Haya people

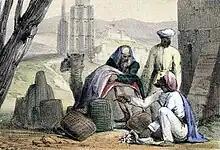
1845 print showing cowry shells being used as currency by an Arab trader

By the mid-19th century the Haya were linked into Arab, Swahili, Nyamwezi, and Sumbwa trade networks. It is unclear when the first Arabs arrived in Buhaya but records indicate the first Arab to visit Buganda was Ahmed bin Ibrahim in 1841, who later visited Karagwe Kingdom and built a residence at Kafuro a few miles east from the kingdom's capital, Bweranyange. By and large, the Arabs were most interested in acquiring ivory and slaves. Goods brought in for exchange included copper coils, cloth, salt, trade beads, Chinese porcelain, and cowrie shells. The introduction of cowrie shells ("ensimbi") purportedly displaced the traditional Haya barter system, becoming a form of currency as well as an object used in rituals. Compared to Buhaya kingdoms, Karagwe Kingdom had stronger links to Arab trade networks, with notable trade depots in Kafuro and Kitengure. The presence of Arab traders at Kafuo was, however, short-lived after locals murdered Ahmed bin Ibrahim for his alleged meddling in internal power dynamics following the death of King Rumanyika I of Karagwe.